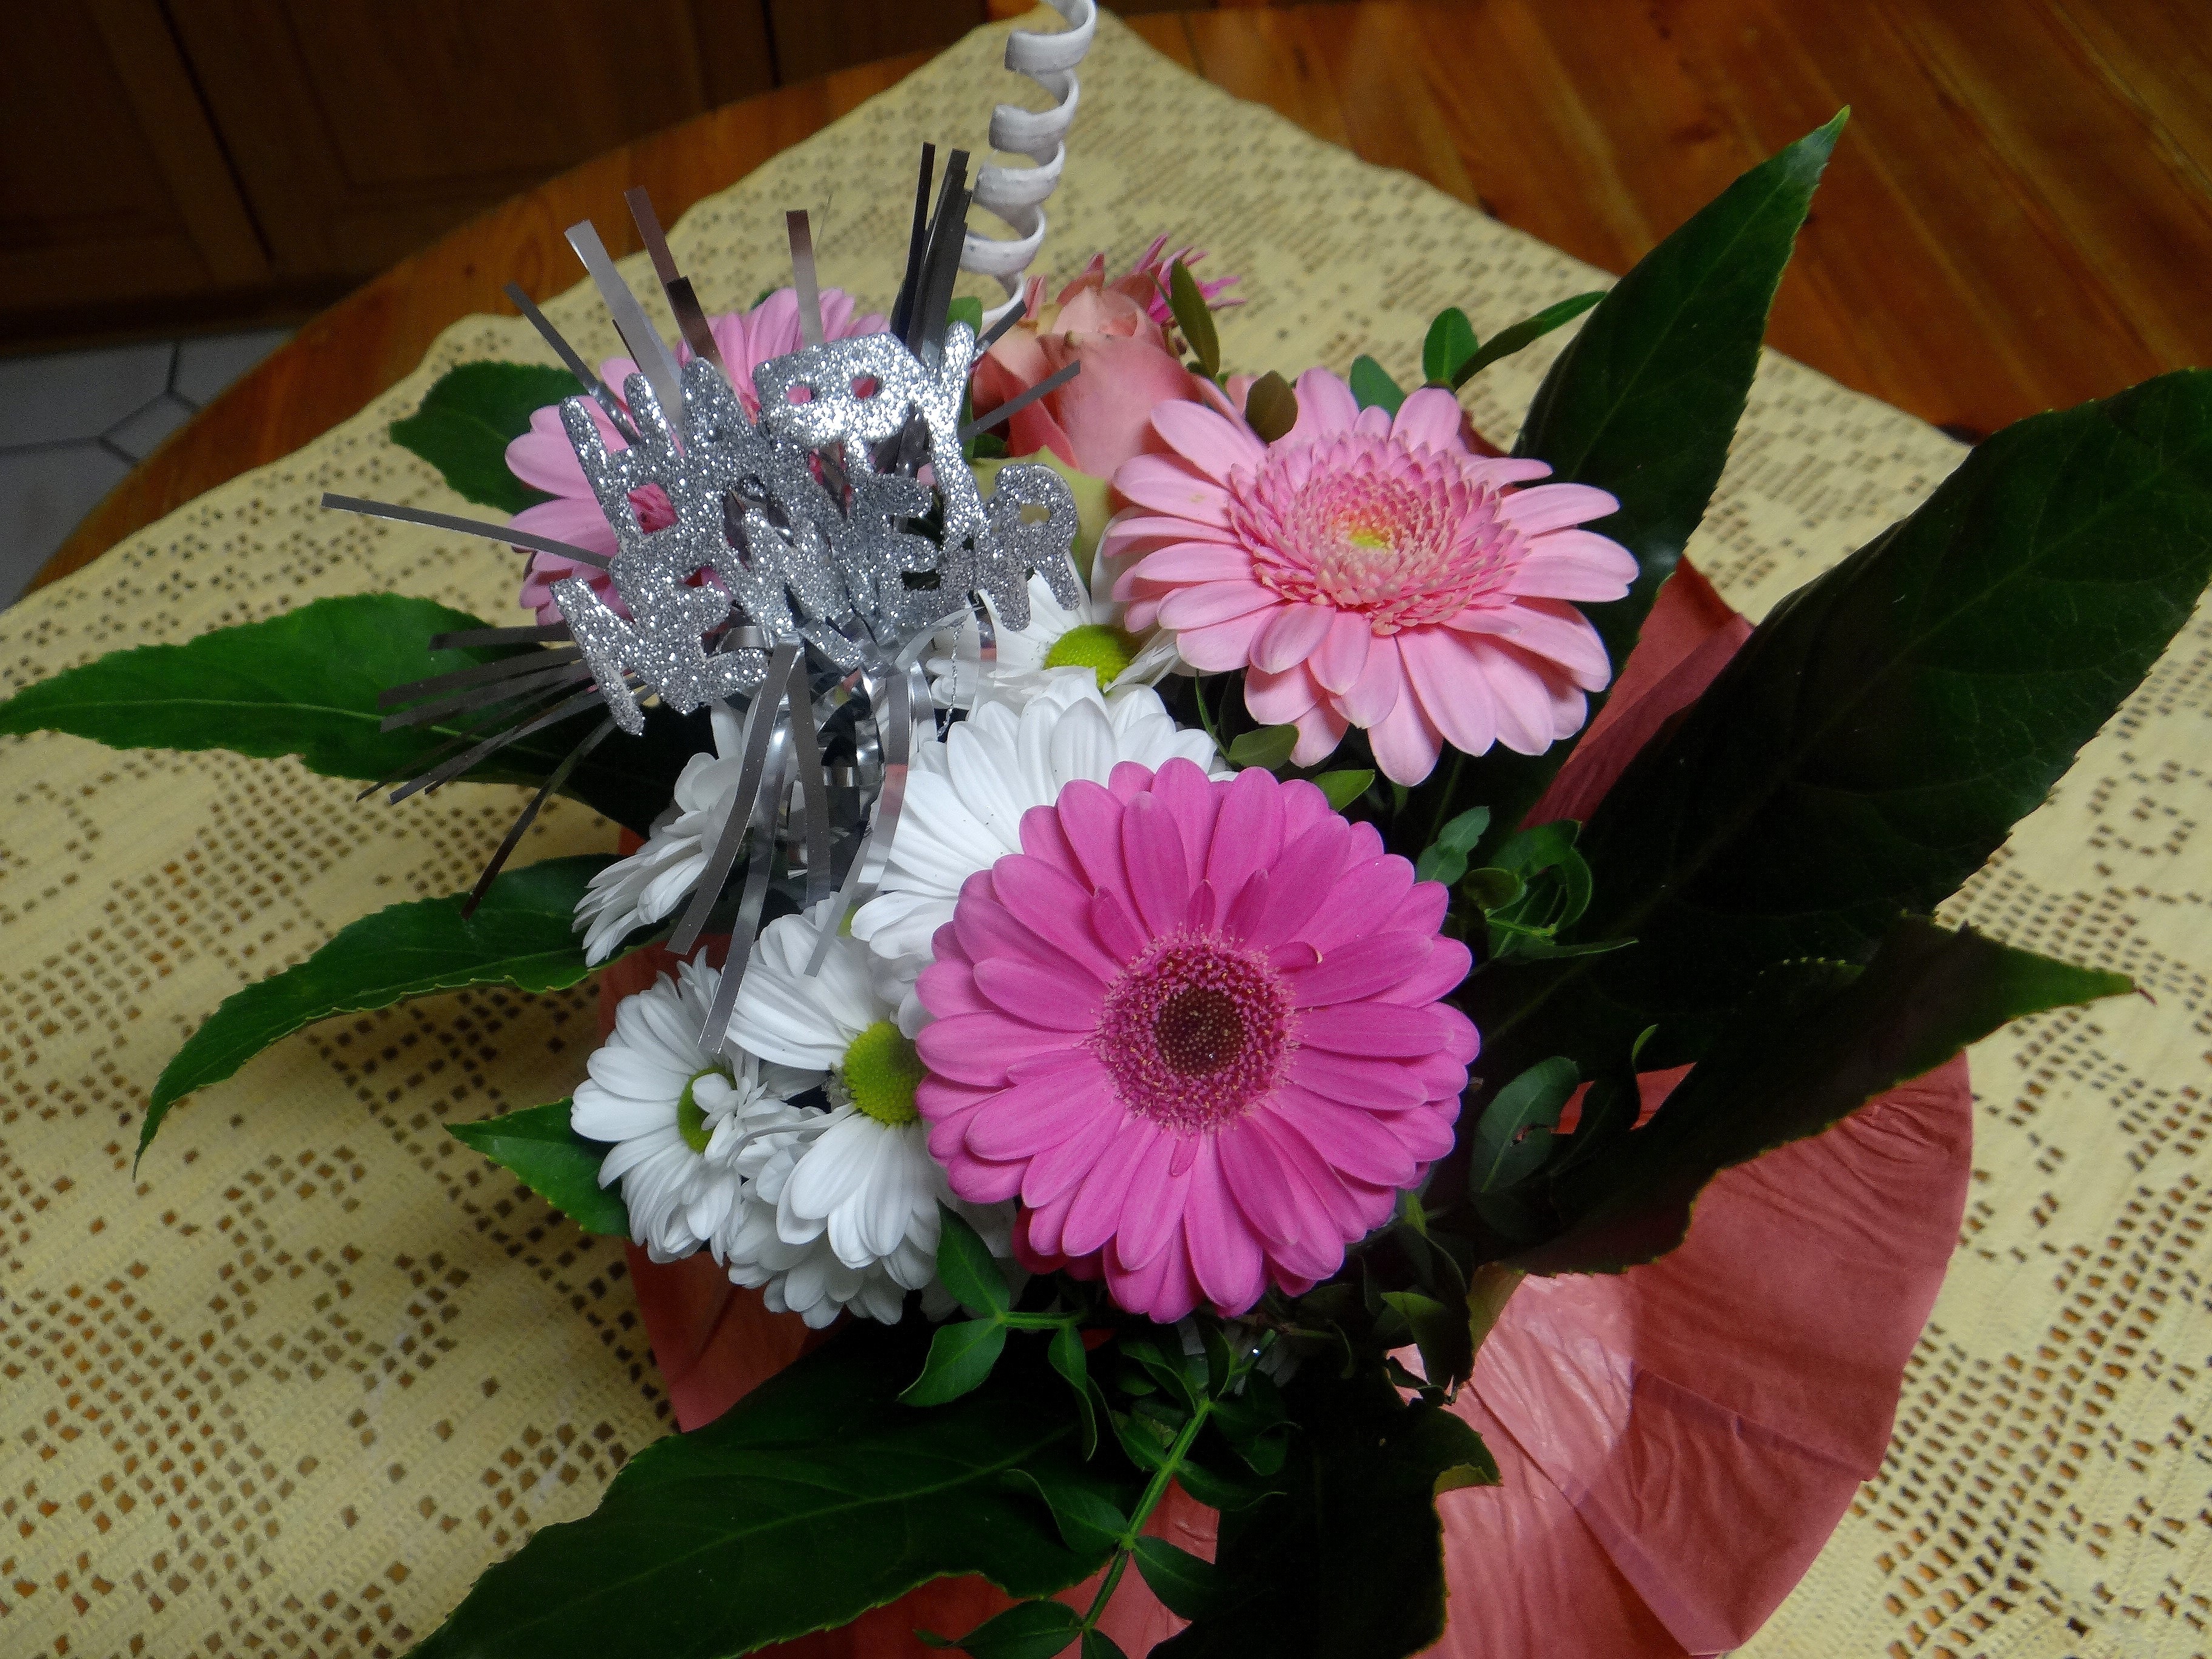
plant, flower, petal, celebration, bouquet, decoration, romantic, pink, flora, art, greeting, floristry, greetings, flowering plant, daisy family, new year's eve, flower bouquet, cut flowers, floral design, centrepiece, land plant, flower arranging